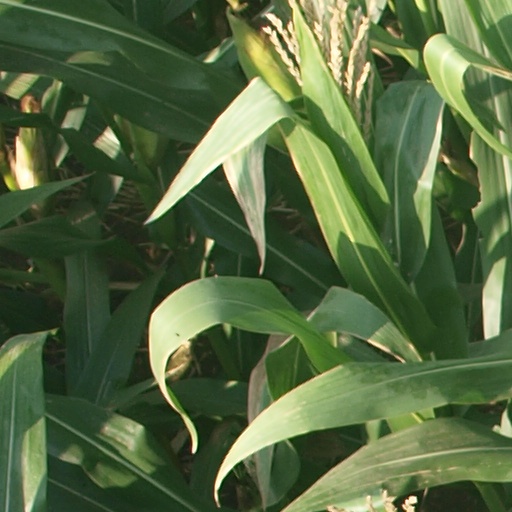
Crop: maize; corn